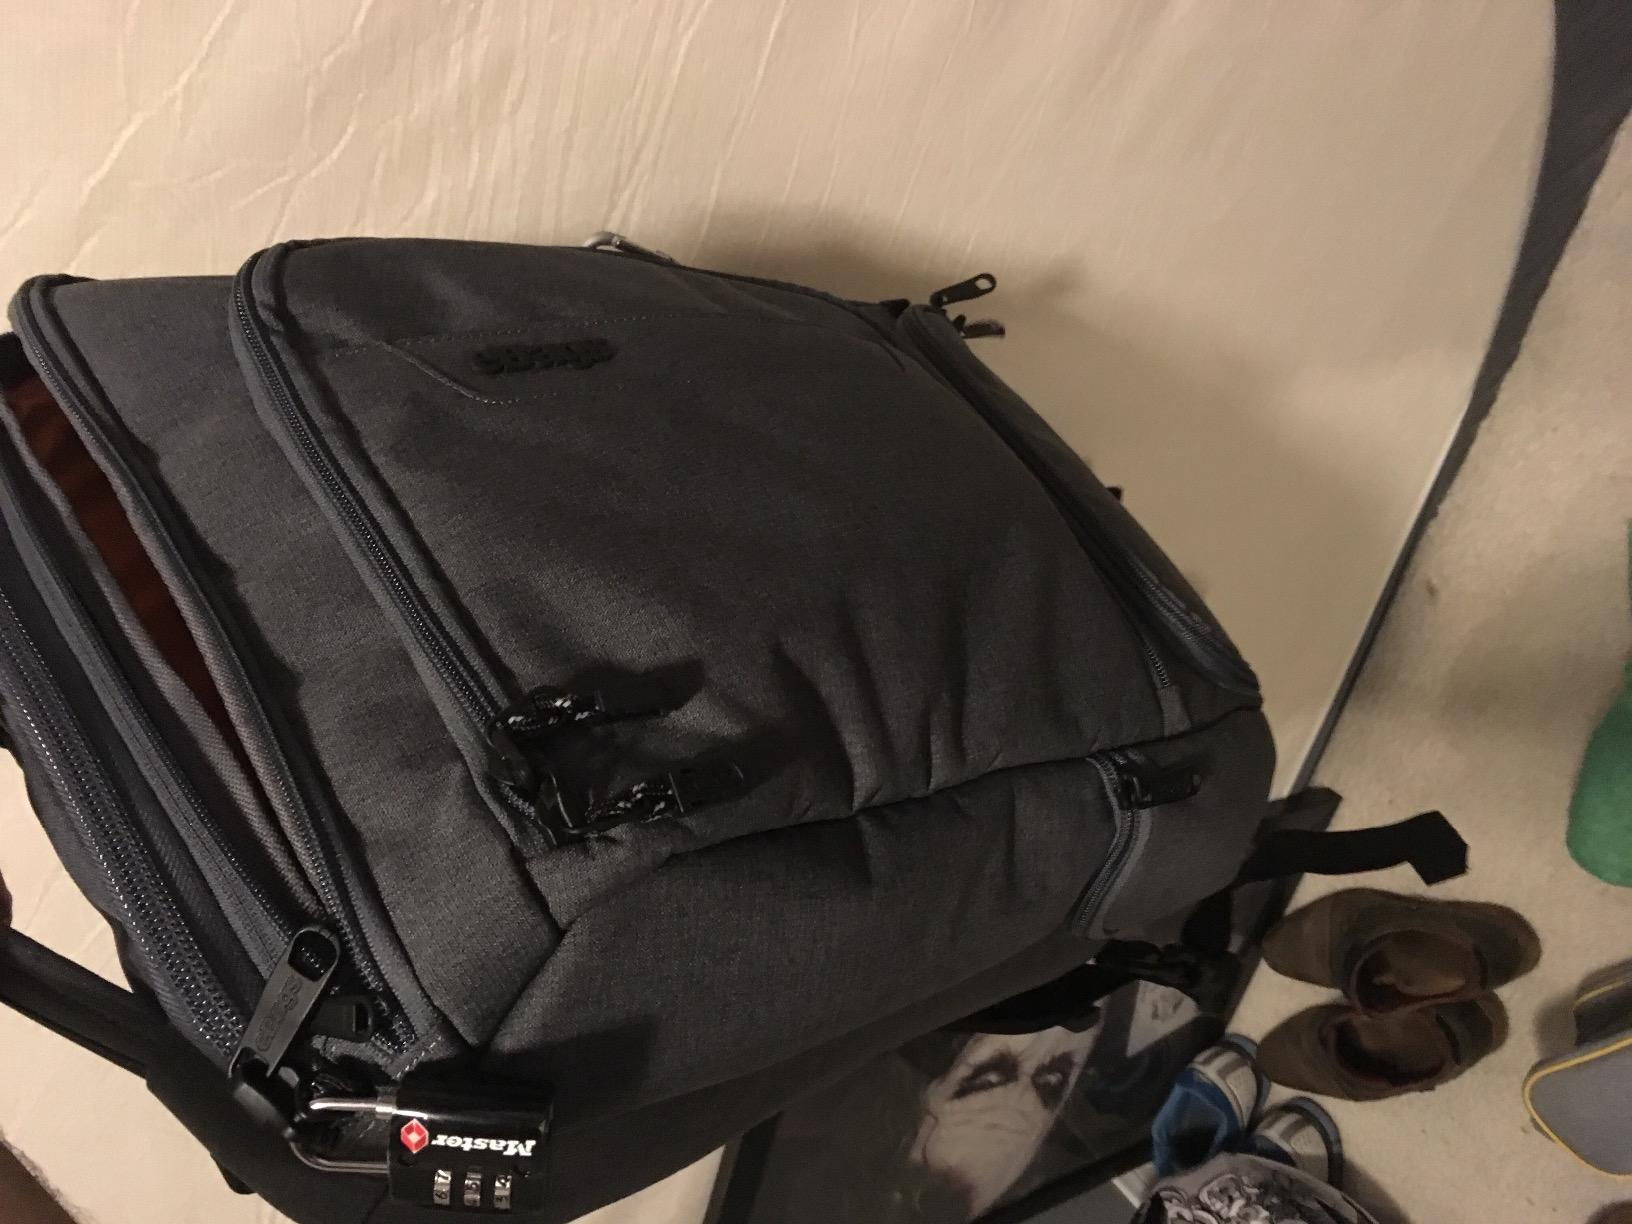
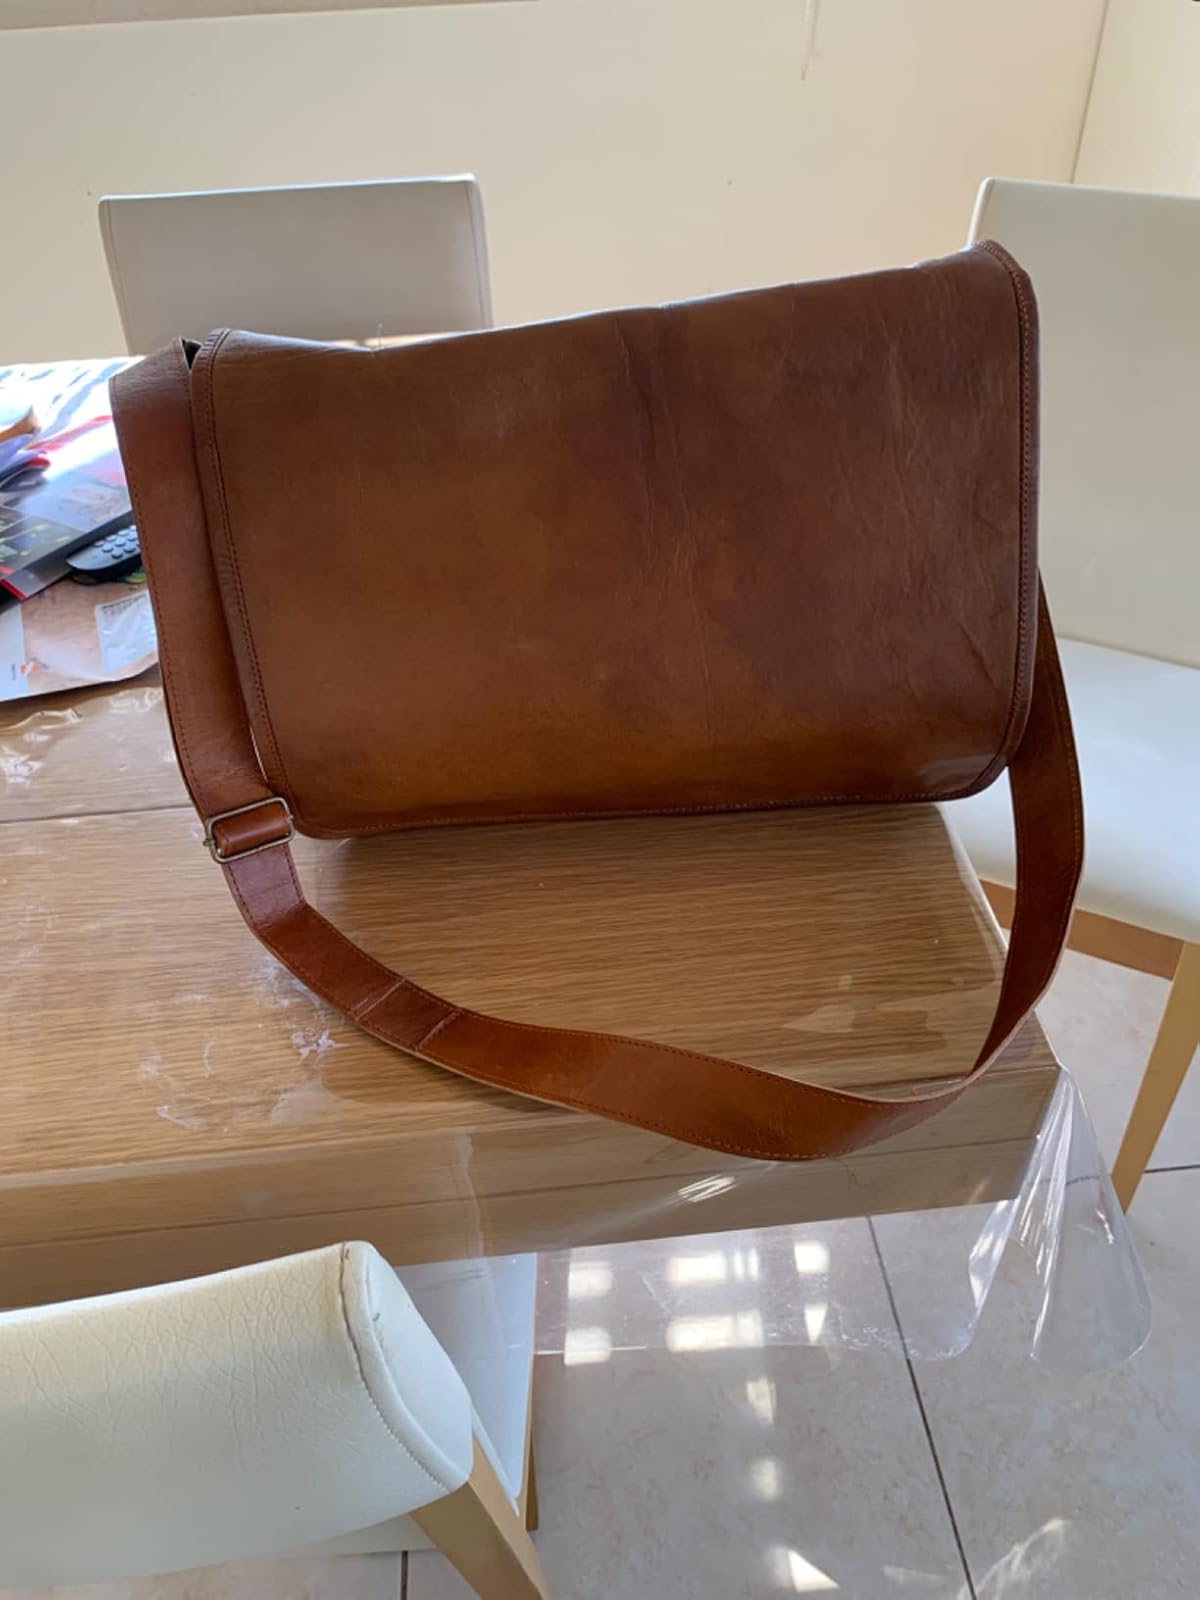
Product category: bag
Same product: no